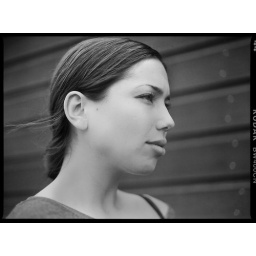
black &amp;amp; white portrait shot using a mamiya 645 in Amsterdam, the Netherlands on a cloudy afternoon